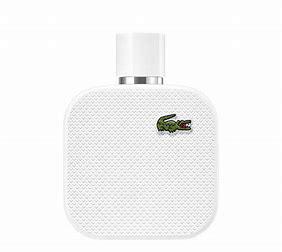
Brand: Lacoste
Model: 100